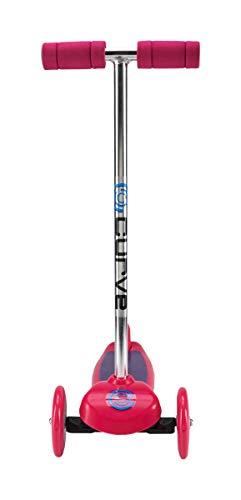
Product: Curve ACTSCOT-487CV-PNK Tilt And Turn 3-Wheel Scooter, Easy Fold-N-Carry Design, Ultra-Lightweight, Portable Folding Design Comfortable & Safe Durable & Easy To Ride, Pink
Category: Sports & Outdoors | Outdoor Recreation | Skates, Skateboards & Scooters | Scooters & Equipment | Scooters
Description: With smooth rolling PVC wheels, soft foam handles, and a quick stop rear brake, the Curve 3 wheel scooter is tons of fun for outdoor play.
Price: $34.26
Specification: Shipping Weight: 4.6 pounds (View shipping rates and policies)|ASIN: B07QJQ7T9K|    #4384    in Sport Scooters